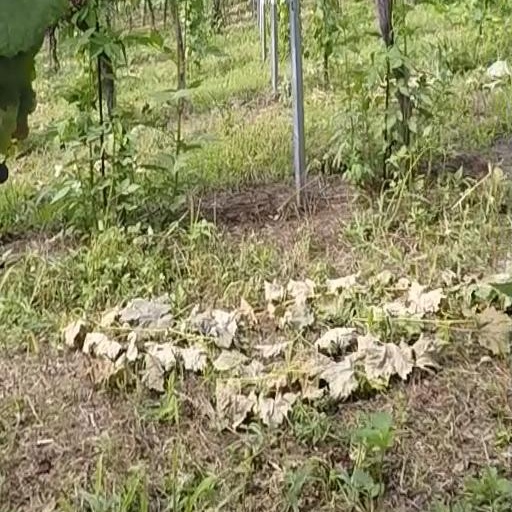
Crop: grape